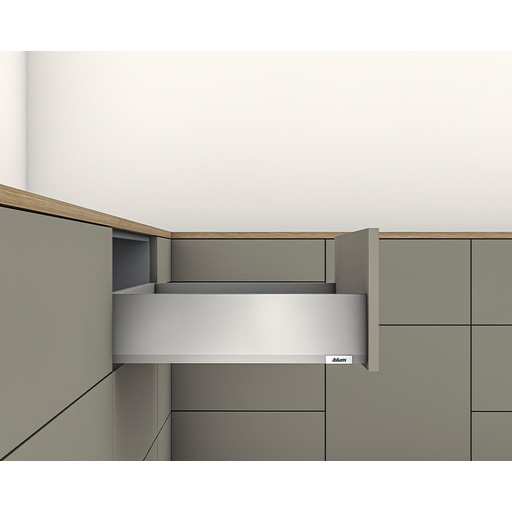
Blum MERIVOBOX K Height 129mm drawer 500mm with BLUMOTION in Indium Grey 40kg by W&B
Advanced Drawer System by Wilson and Bradley – Inspired by MERIVOBOX Wilson and Bradley present a cutting-edge drawer solution inspired by the MERIVOBOX system, offering a perfect blend of sleek design, robust stability, and simple assembly. With just a few components, this platform supports a wide variety of drawer configurations—streamlining both manufacturing and installation. At its core are four key innovations: A unified platform for easier production A minimalist, modern aesthetic A newly engineered L-shaped cabinet profile for improved function A smart, consistent assembly concept for all applications The L-profile not only boosts structural performance but also ensures uniformity across projects. Assembly remains quick and straightforward, with seamless adjustment features. Combining visual appeal with practical versatility, this system is designed to meet diverse cabinetry needs with elegance and efficiency. Features: Steel drawer sides available in Silk White, Indium Grey, and Orion Grey Distinctive slim side design for a modern appearance 3-way front adjustment for accurate fitting Simple front assembly and removal Flush internal surfaces with cover caps Smooth, synchronised feather-light glide system BLUMOTION-compatible profile with support for TIP-ON BLUMOTION and lateral stabilisation Optional SERVO-DRIVE integration for electric opening support Specifications: Drawer side height: K (129mm) Nominal length: 500mm Weight capacity: 40kg Colour: Indium Grey Drawer type: Full extension
Brand: Wilson & Bradley
Category: Hardware > Hardware Accessories > Drawer Slides